Describe the emotion expressed in this image:  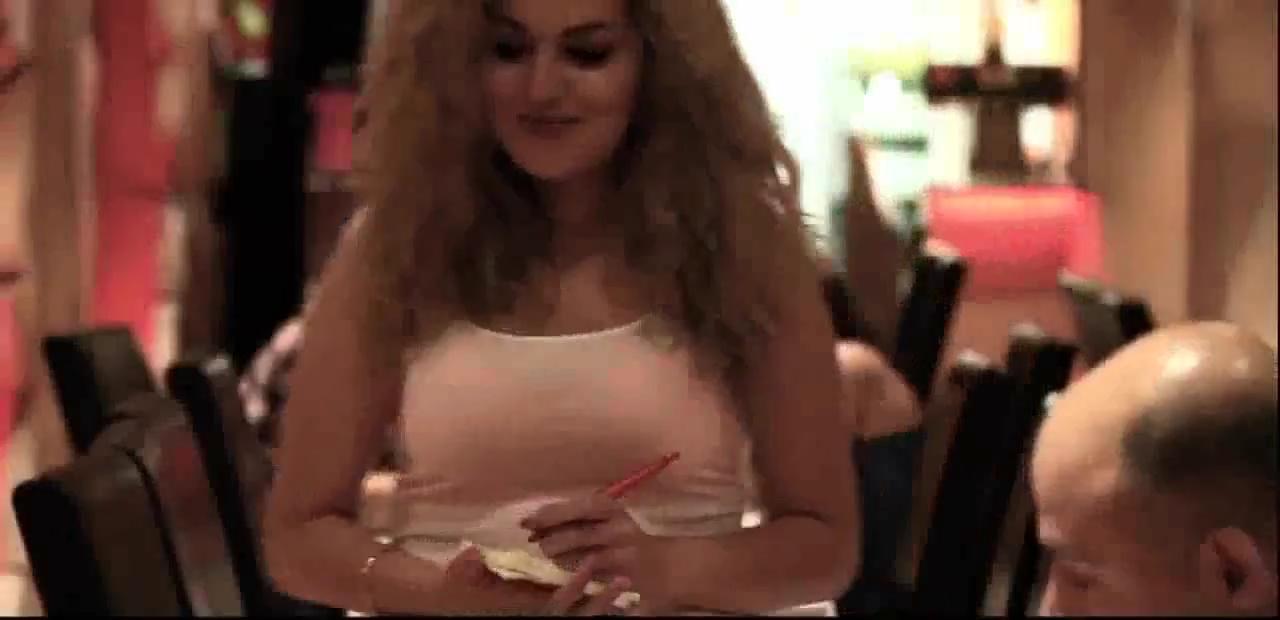
This person displays Suffering, valence and arousal with low intensity.